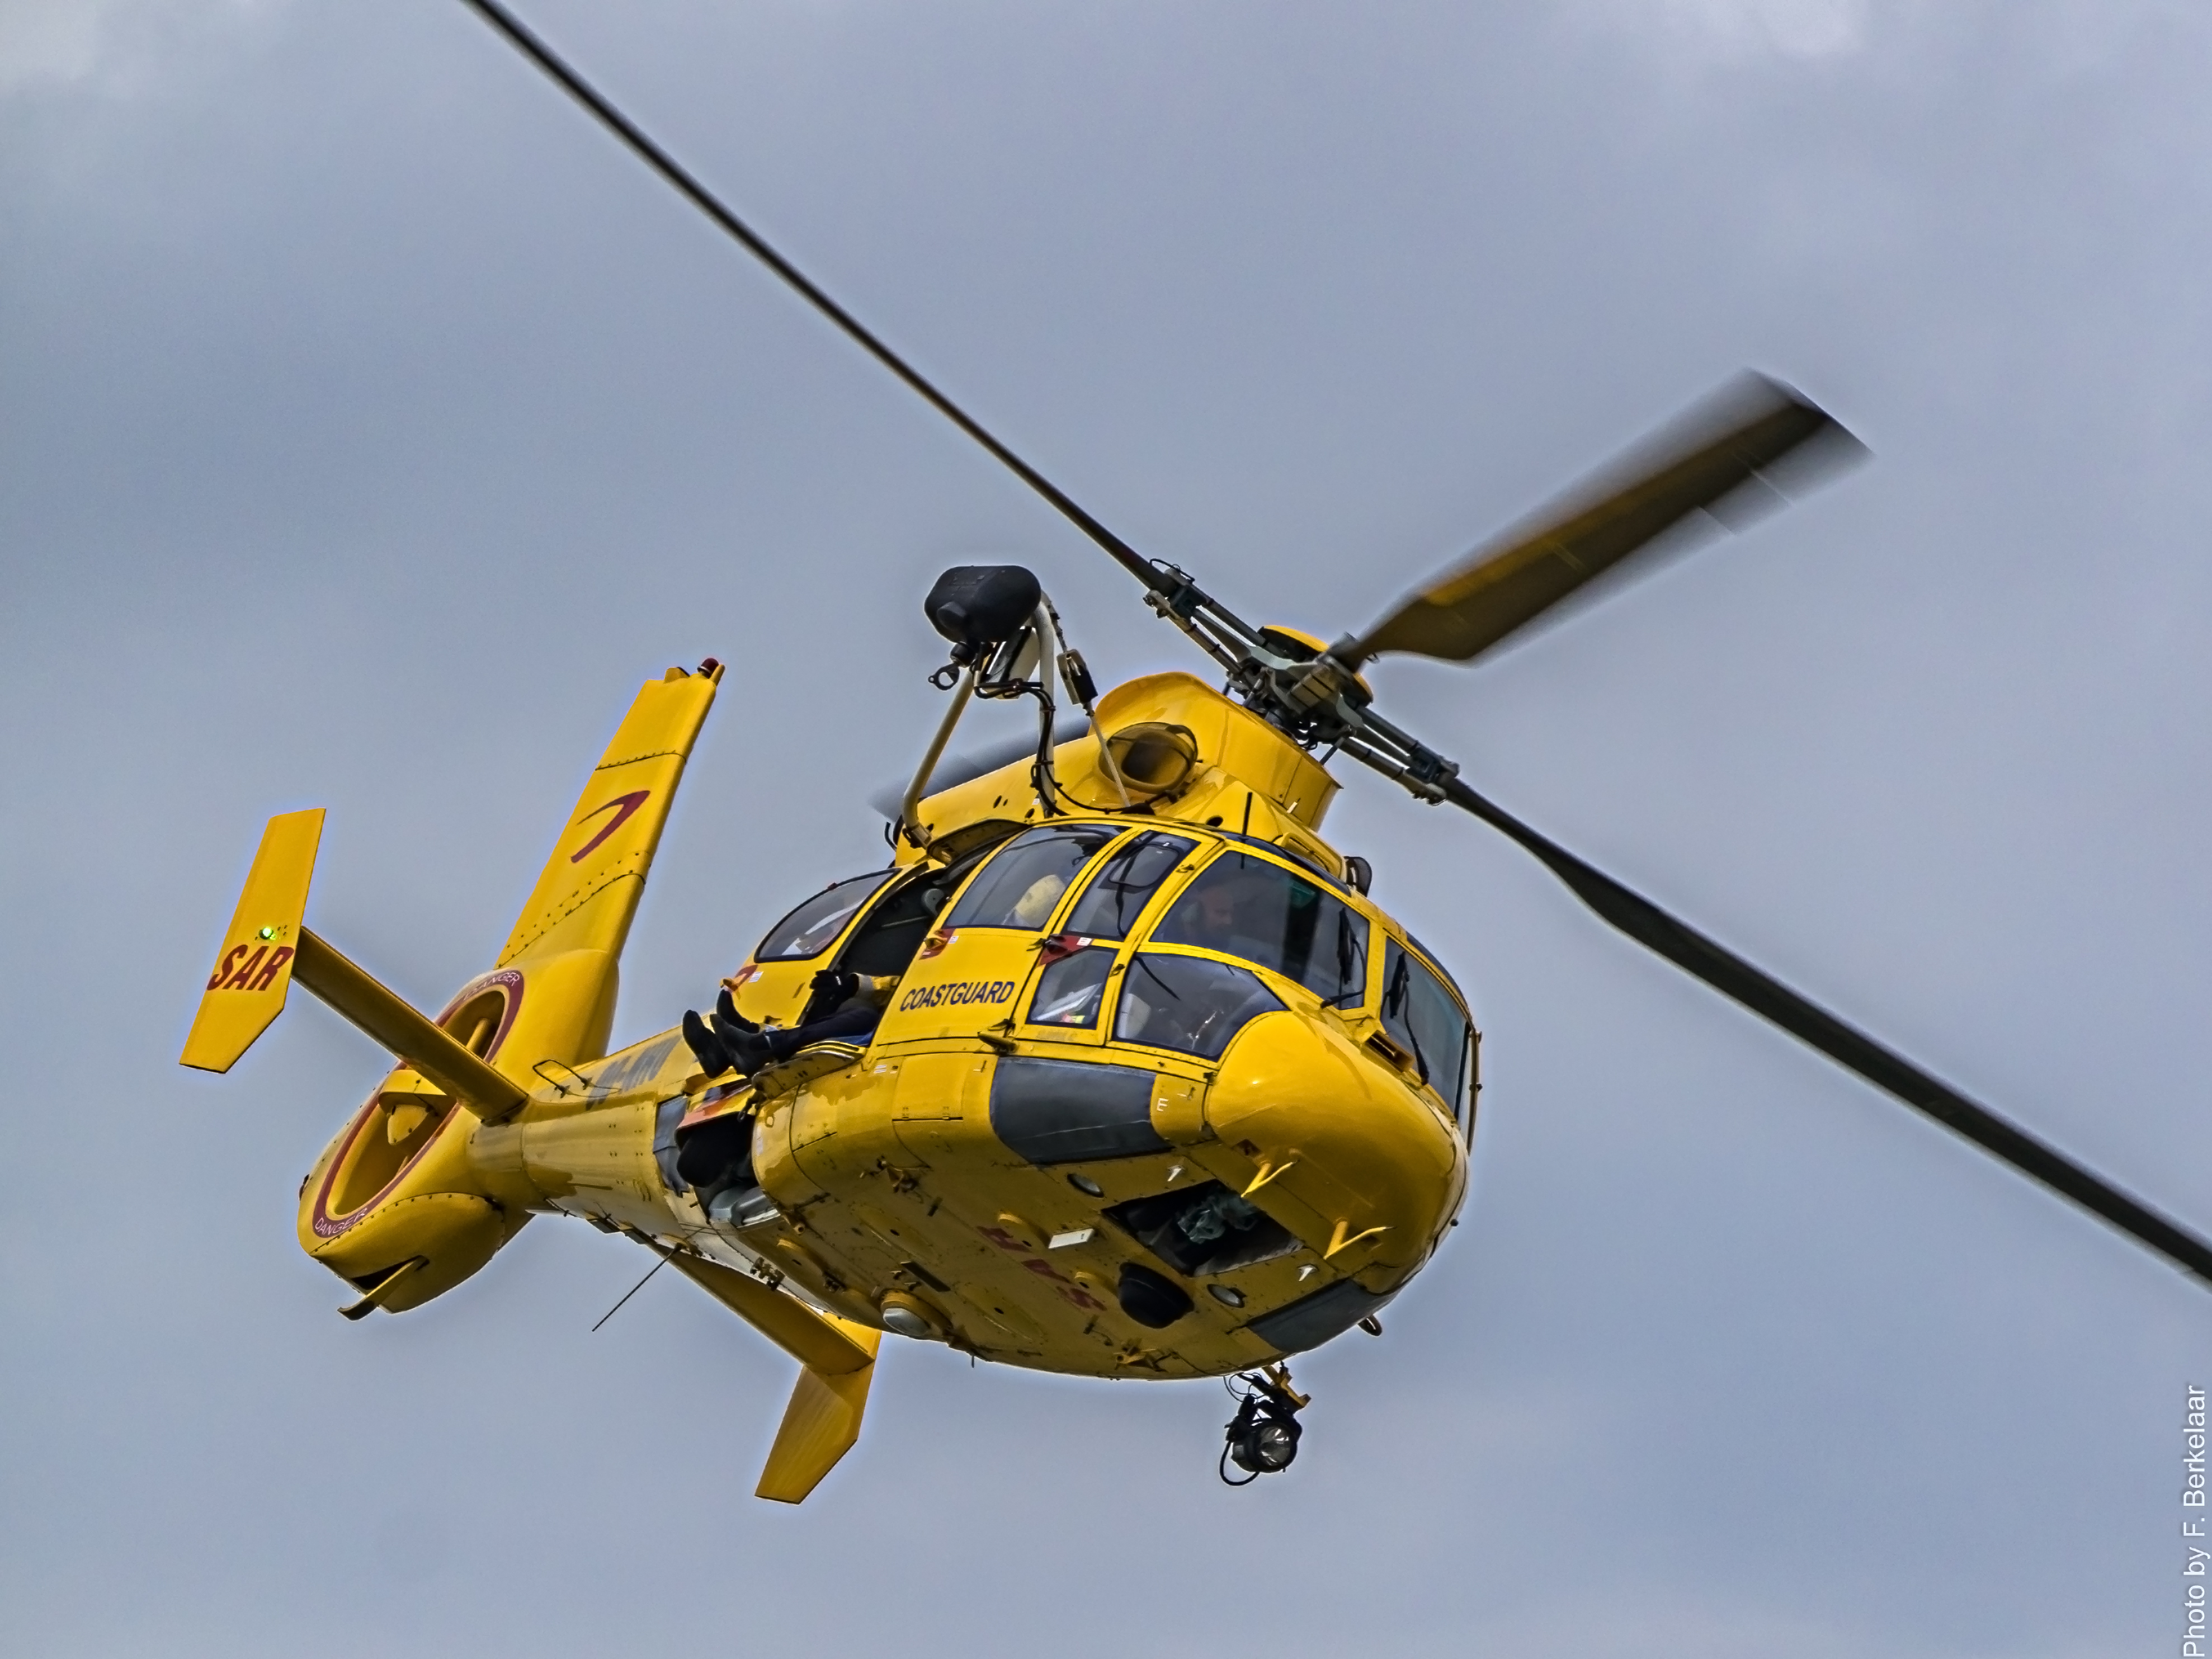
aircraft, vehicle, aviation, helicopter, toy, nederland, rotterdam, zuidholland, eurocopter, nieuwemaas, sar, nl, leicadg100400f4063, portofrotterdam, loodswezen, rotorcraft, helikopter, searchandrescuesar, searchandrescue, 00nhu, air force, atmosphere of earth, helicopter rotor, military helicopter